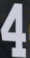
Number: 4